Windsor Castle (Smithfield, Virginia)

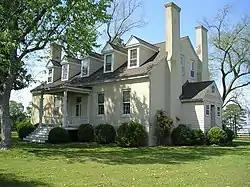
Back of the manor house

Windsor Castle is a former plantation and now a public park in Smithfield, Virginia, United States. It is located in the Smithfield Historic District.